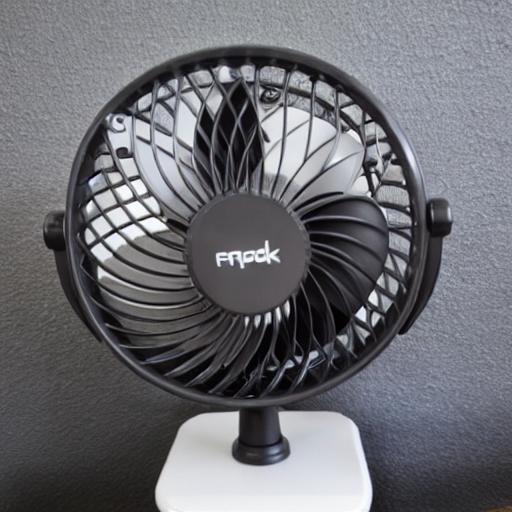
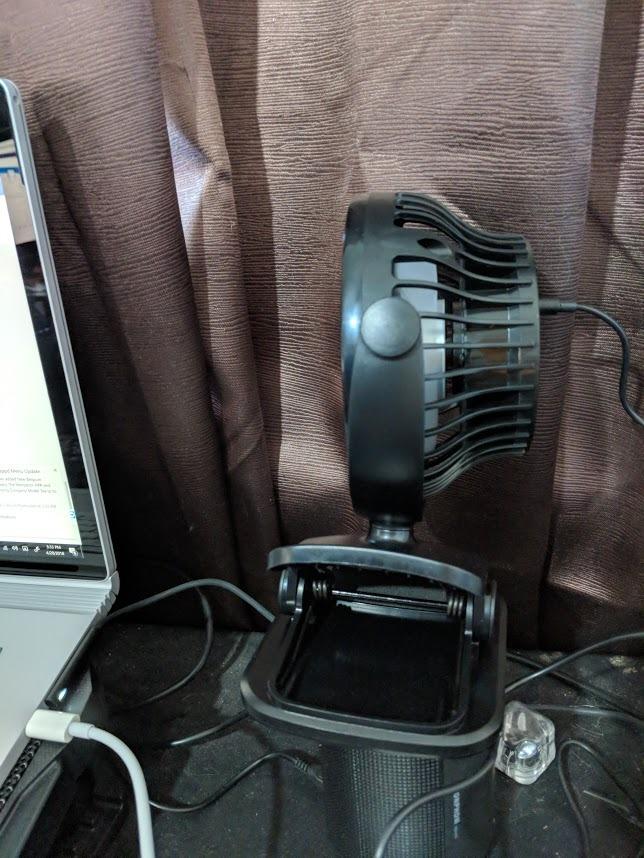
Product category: fan
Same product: no